North Llanrwst railway station

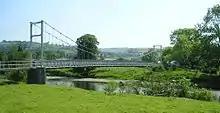
The Gower footbridge and path linking North Llanrwst station with Trefriw

The village of Trefriw (noted for its spa, first used by the Romans), is still served by the station by way of the Gower suspension footbridge over the River Conwy, a rural walk of about one mile.